Virtus Roma

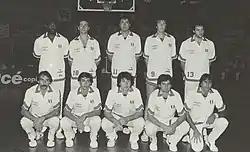
Banco di Roma before the kick-off of the European Champions Cup match against Limoges CSP in 1983.

This was the start of an extended stay in the first division, and success followed soon after, with the side winning the 1983 championship. Earning a place in the 1983–84 FIBA European Champions Cup (EuroLeague), Virtus went on to win the competition at its first try, with a Larry Wright led squad, that also had Clarence Kea, Renzo Tombolato, and Fulvio Polesello. Wright was decisive in the EuroLeague Final against FC Barcelona, scoring 27 points, as Roma overturned a 10-point halftime deficit to win the decider. The next season, the Italian club won the 1984 FIBA Intercontinental Cup, after topping a group of international clubs in Brazil. Roma also won the 1985–86 FIBA Korać Cup final against Mobilgirgi Caserta.